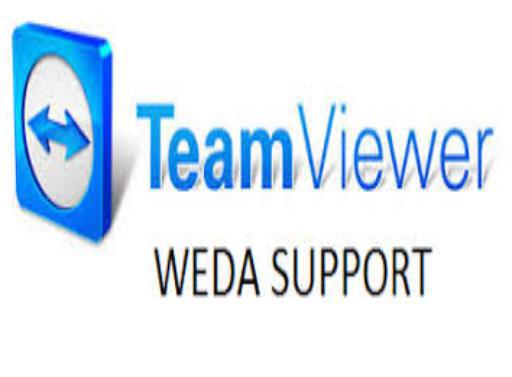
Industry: Others